Describe the emotion expressed in this image:  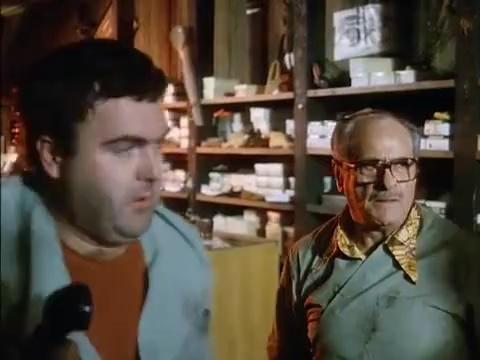
This person displays Pain, valence and arousal with low intensity.